Bhure Lal

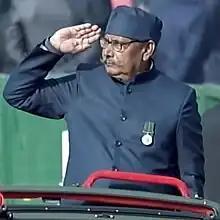
Lal during Republic day parade 2019

Bhure Lal, AC (20 March 1938) was a police personnel of Madhya Pradesh Police who was awarded India's highest peacetime gallantry award Ashoka Chakra. He became the first serving state policeman to be awarded this honour.